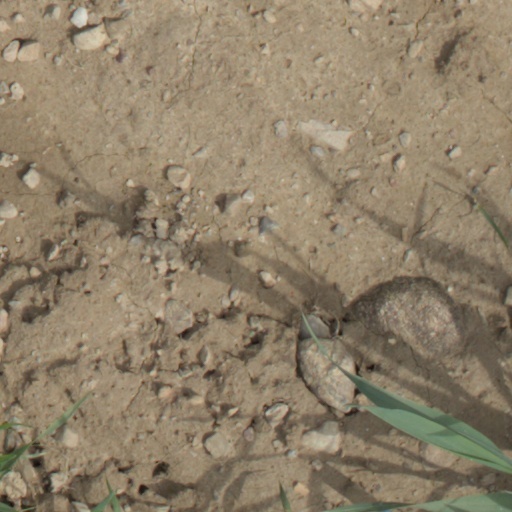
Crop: wheat